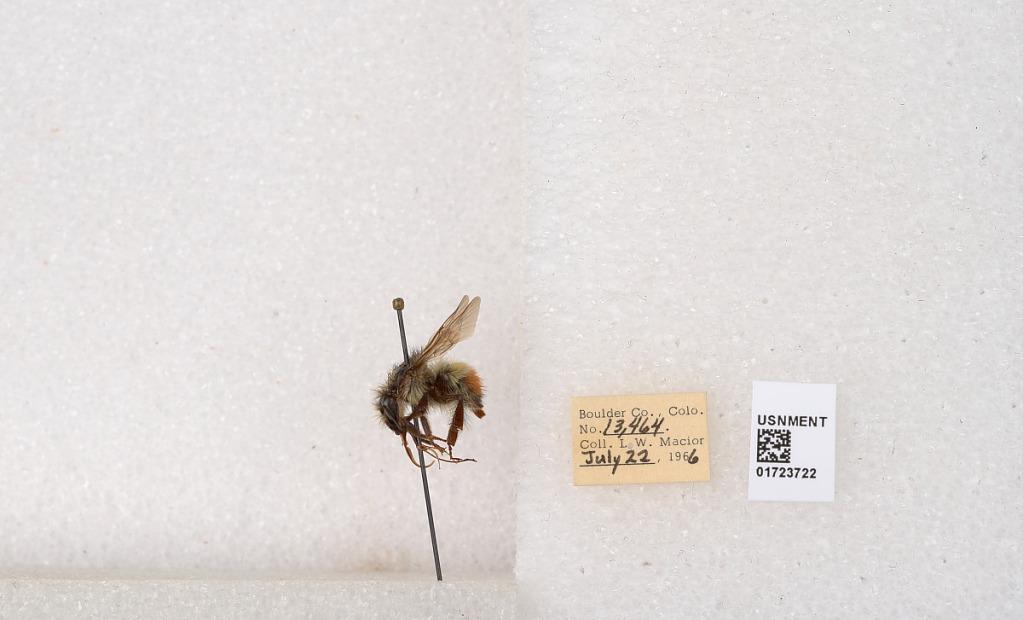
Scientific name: Bombus flavifrons Cresson
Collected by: L. Macior
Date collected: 1966-7-22
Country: United States
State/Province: Colorado
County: Boulder
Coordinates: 40.0925, -105.358